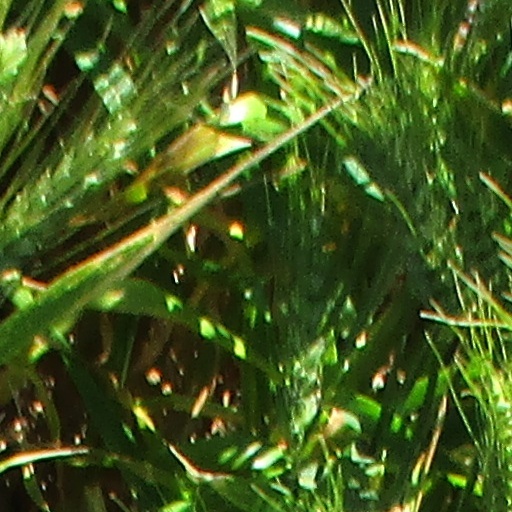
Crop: wheat